History of Arda

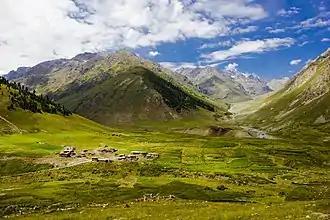
Tolkien meant Arda to be what Paul H. Kocher calls "our own green and solid Earth", seen here in the Baltistan mountains, "at some quite remote epoch in the past".

In J. R. R. Tolkien's legendarium, the history of Arda, also called the history of Middle-earth, began when the Ainur entered Arda, following the creation events in the Ainulindalë and long ages of labour throughout Eä, the fictional universe. Time from that point was measured using Valian Years, though the subsequent history of Arda was divided into three time periods using different years, known as the Years of the Lamps, the Years of the Trees, and the Years of the Sun. A separate, overlapping chronology divides the history into 'Ages of the Children of Ilúvatar'. The first such Age began with the Awakening of the Elves during the Years of the Trees and continued for the first six centuries of the Years of the Sun. All the subsequent Ages took place during the Years of the Sun. Most Middle-earth stories take place in the first three Ages of the Children of Ilúvatar.